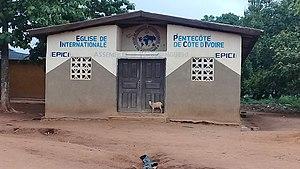
Torossanguéhi est une localité du nord-est de la Côte d'Ivoire
Torossanguéhi est une localité du nord-est de la Côte d'Ivoire et appartenant au département de Bondoukou, Région du Zanzan. La localité de Torossanguéhi est un chef-lieu de commune.